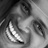
Emotion: happy